The Insider (film)

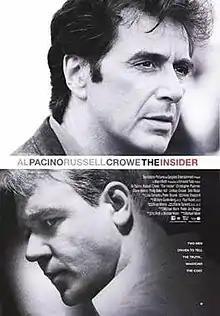
Theatrical release poster

The Insider is a 1999 American biographical drama film directed by Michael Mann and written by Mann and Eric Roth, based on Marie Brenner's 1996 "Vanity Fair" article "The Man Who Knew Too Much". The film stars Al Pacino, Russell Crowe, Christopher Plummer, Bruce McGill, Diane Venora and Michael Gambon.